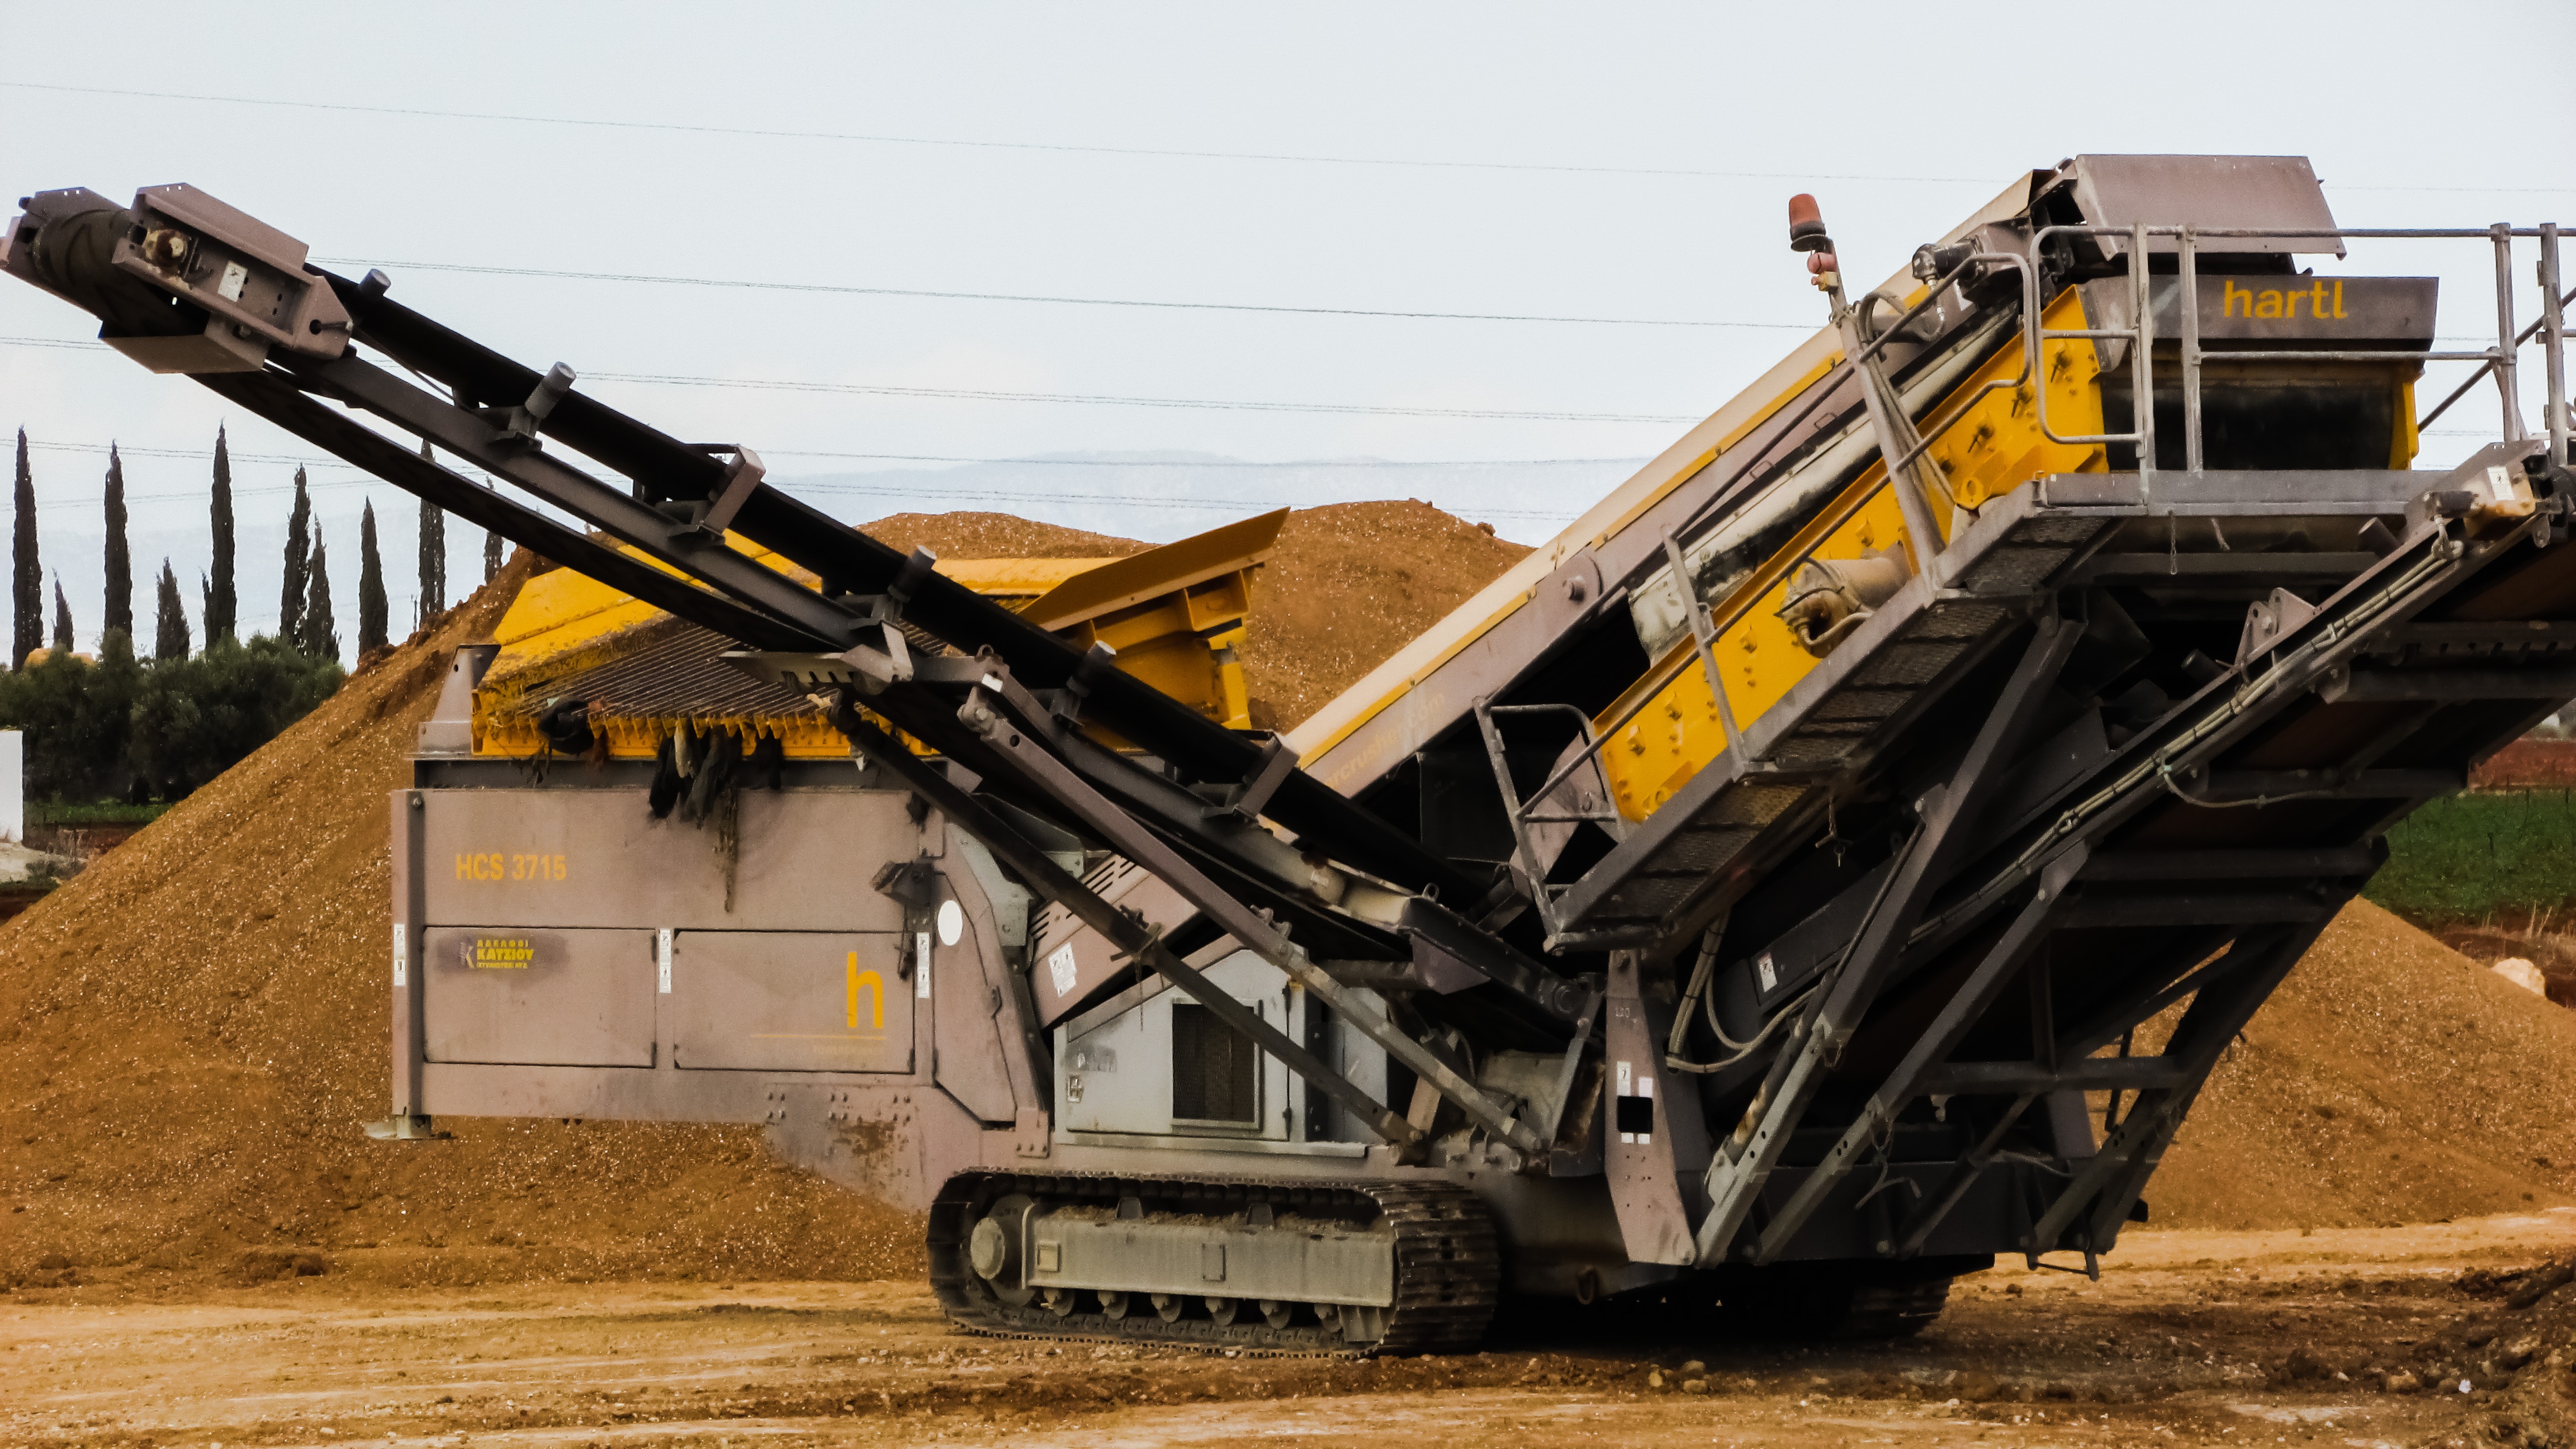
asphalt, construction, vehicle, equipment, yellow, bulldozer, crane, harvester, crusher, heavy machine, construction equipment, land vehicle